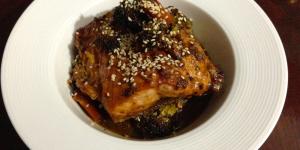
salmon con brocoli y zanahoria al horno